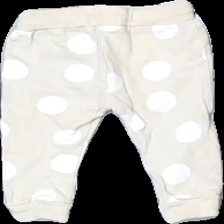
View: back
Type: Trousers
Category: Children
Brand: Not in the list
Brand text on label: Fox and bunny
Colors: Beige
Material: 100% Cotton
Pattern: Dots
Cut: Regular
Size: 74
Price range: <50
Recommended usage: Recycle
Description: dotted pants